Sadanofuji Akihiro

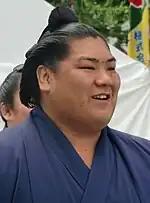
Sadanofuji in September 2010

Sadanofuji spent over seven years in the lower divisions, spending a significant amount of time in all but the lowest division. He spent the bulk of his career in the third "makushita" division, posting largely 4–3 and 3–4 records. In the March 2009 tournament he achieved a 6–1 record and participated in an eight wrestler playoff for the "makushita" championship. He won against his first two opponents in the playoff, but ultimately lost the championship to Tokushinhō in the final bout of the playoff. Following this, his sumo grew more consistent and over the next five tournaments he achieved strong winning records in all but one tournament. In March 2010 he finally reached the second "jūryō" division. Two losing tournaments put him back in "makushita" for one tournament, but he was back up again for the following September 2010 tournament. After one more year in "jūryō" he was promoted to the top-tier "makuuchi" division.